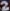
Number: 2